Multi-Choice TV

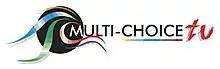
Multi-Choice TV

Multi-Choice TV (MCTV) is a television service provider in Barbados. It is a Multichannel Multipoint Distribution Service (MMDS) or DVB-C wireless microwave-based broadcast subscription television provider. They offer a variety of packages which can be considered as comparatively priced to similar providers throughout the world.